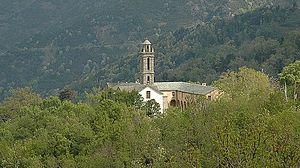
France - département Haute-Corse - Commune de Piazzali This building is indexed in the Base Mérimée, a database of architectural heritage maintained by the French Ministry of Culture,
Piazzali est une commune française située dans la circonscription départementale de la Haute-Corse et le territoire de la collectivité de Corse.
Cet article recense les monuments historiques de la Haute-Corse, en France.